Joaquín V. González

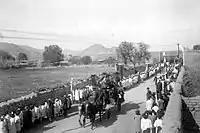
Funeral of González in Chilecito, La Rioja.

González was admitted into the Real Academia Española, the Royal authority on the Spanish language, in 1906, and was elected to the Argentine Senate in 1916 (while still president of the university). Retiring from the latter in 1918, he returned to the University of Buenos Aires, where he taught Constitutional Law, Public Law, and a course in the history of Foreign relations of Argentina. He contributed regularly to "La Nación" as a columnist, and translated Rabindranath Tagore's "One Hundred Poems of Kabir". He joined the International Law Association in 1919, and advocated on behalf of the League of Nations, as well as U.S. President Woodrow Wilson's efforts towards its ratification by a recalcitrant U.S. Senate. His most controversial work, "Patria y democracia" ("Fatherland and Democracy"), was published in 1920, and delved into regional and political tensions in Argentina. González's efforts on behalf of the League of Nations helped lead to his nomination to the International Court of Justice at The Hague, becoming a member in 1921.